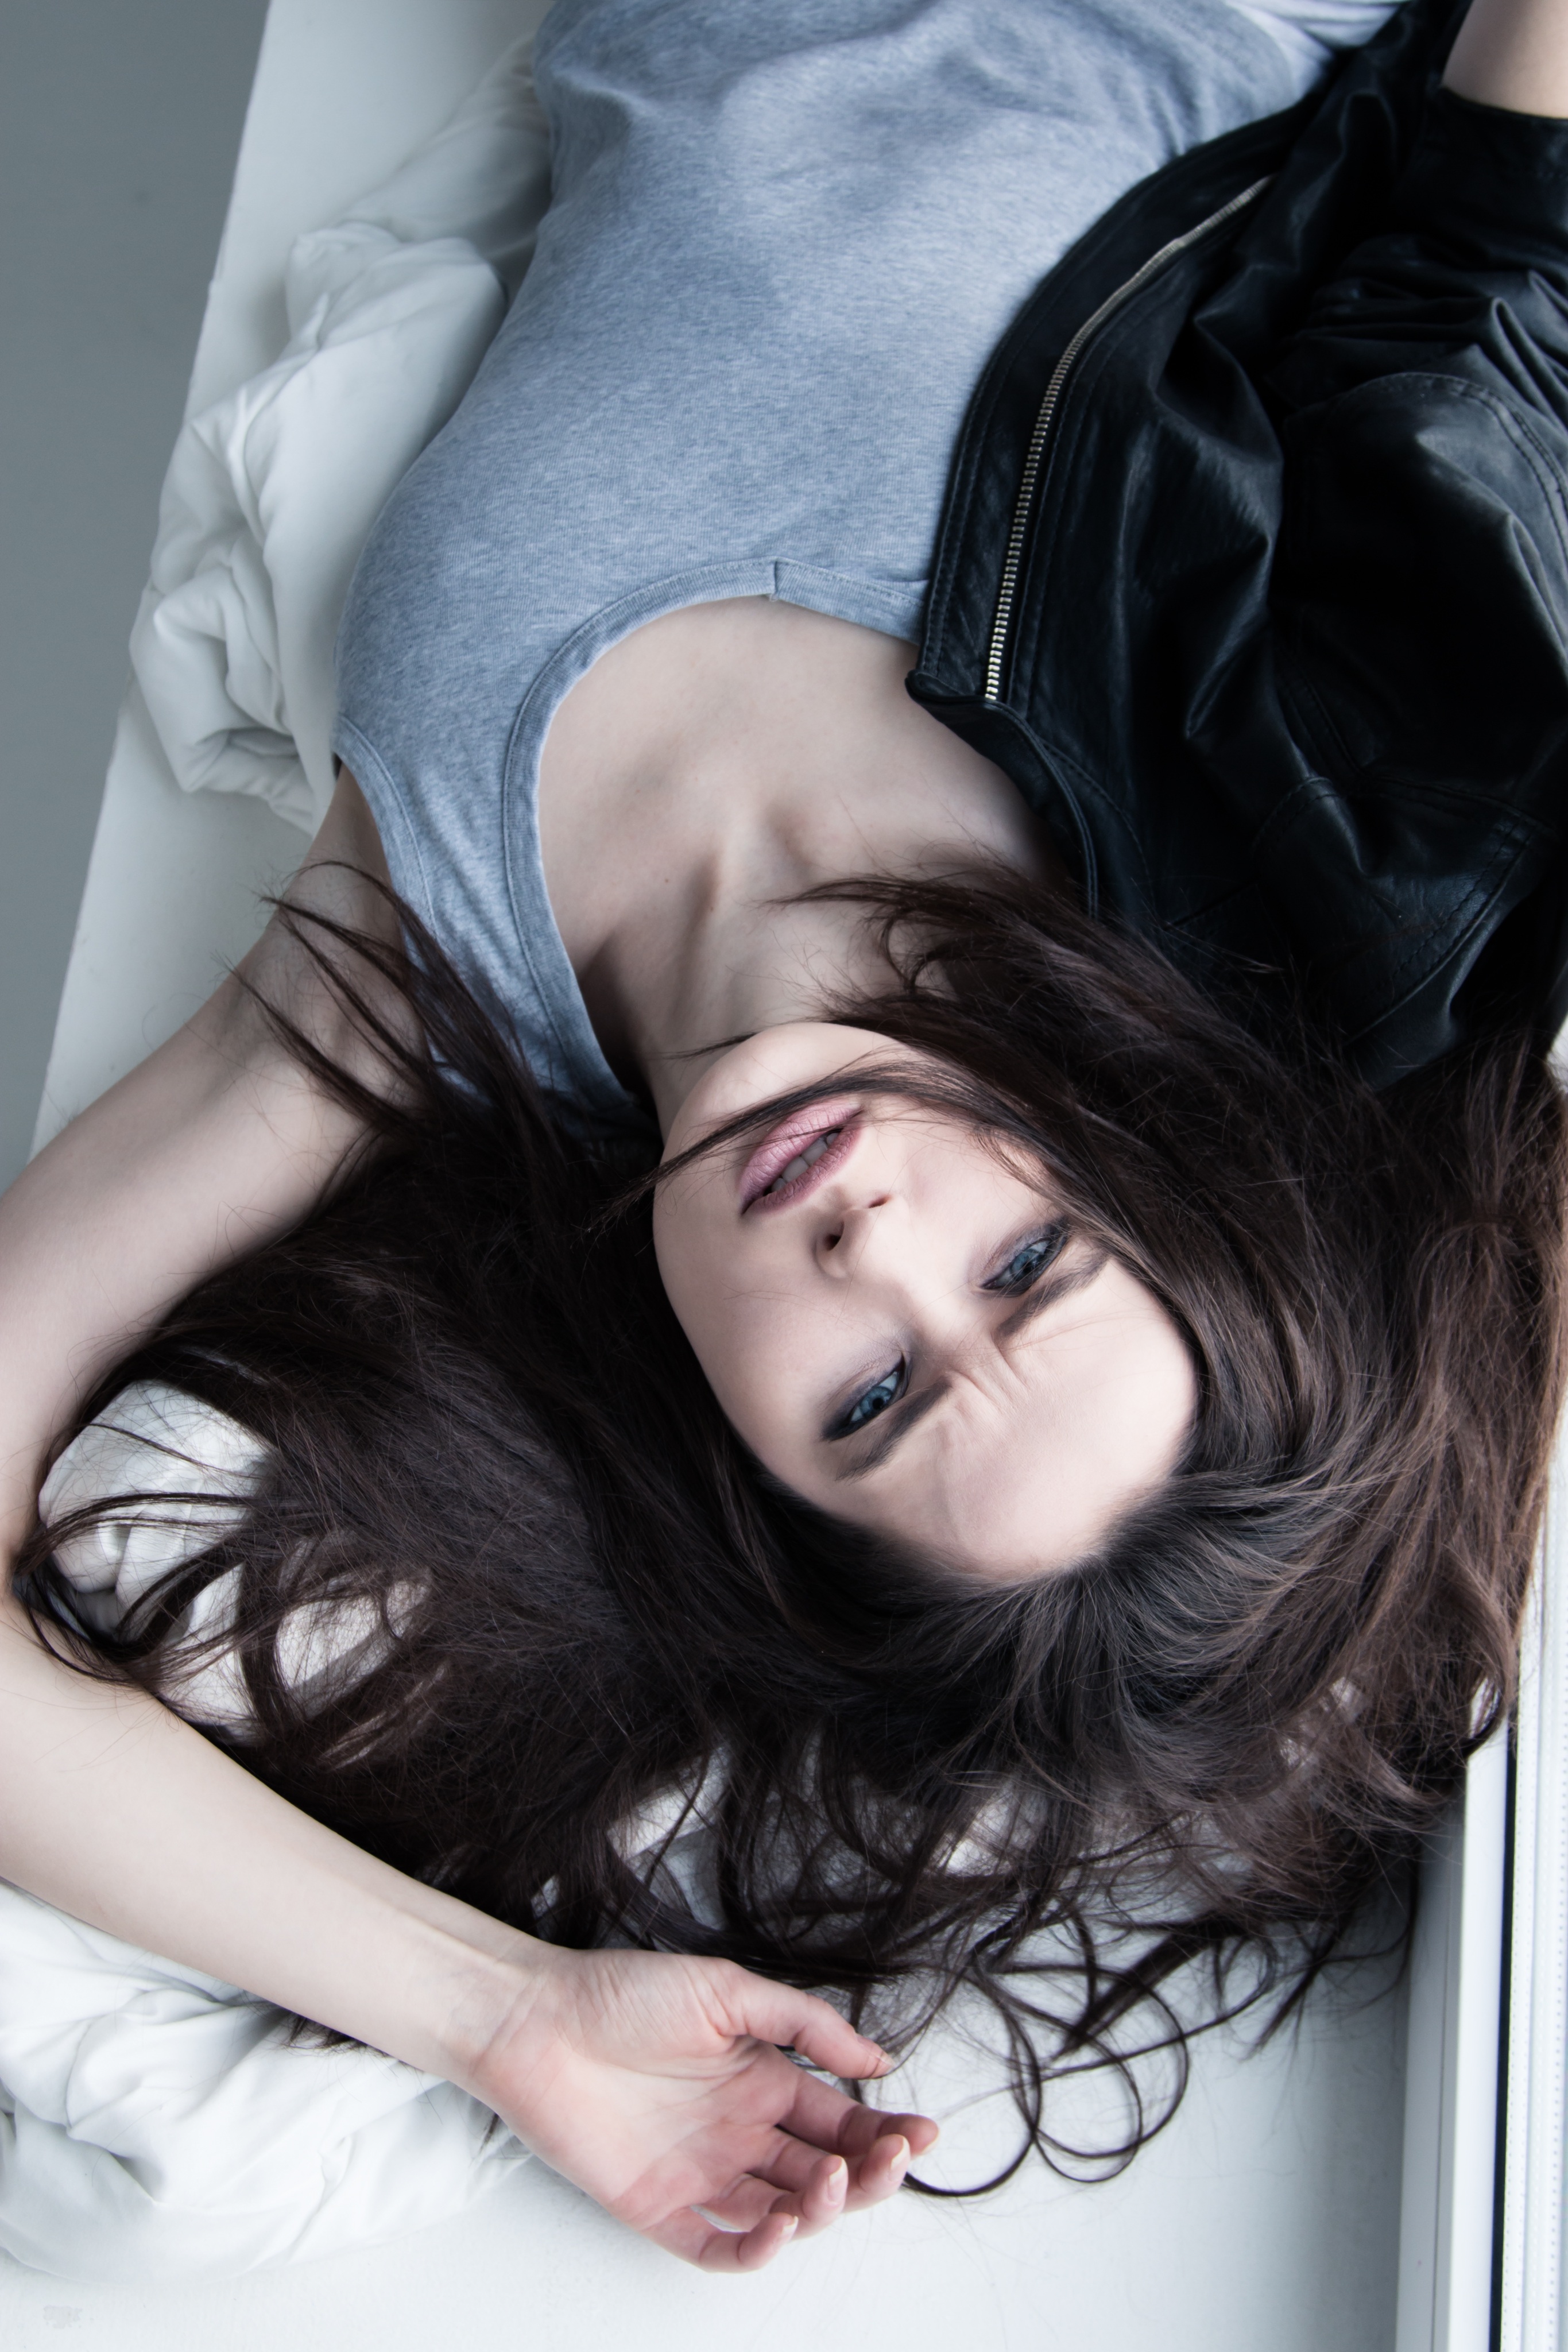
person, shoe, girl, hair, photography, window, leg, brunette, portrait, model, fashion, clothing, black, lady, hairstyle, shirt, makeup, long hair, black hair, eye, beauty, organ, russian, costume, emotions, lies, photo shoot, brown hair, sense, portrait photography, art model, melungeon